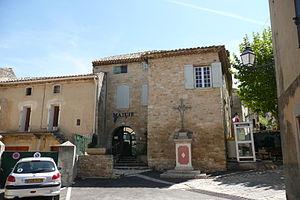
Mairie à Vénéjan.
Vénéjan est une commune française située dans le département du Gard en région Occitanie.